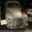
Label: automobile